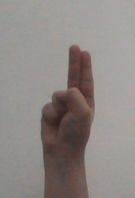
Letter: taa